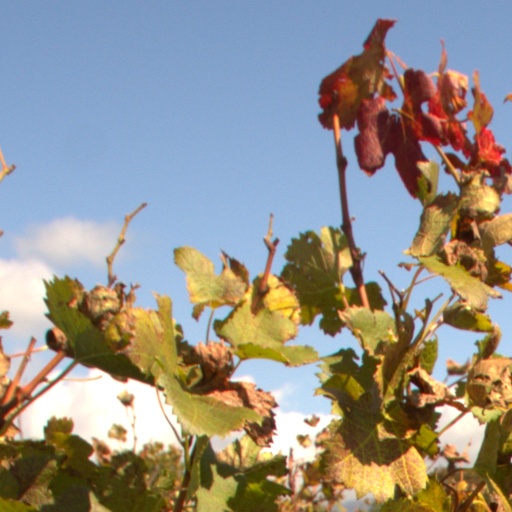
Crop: grape